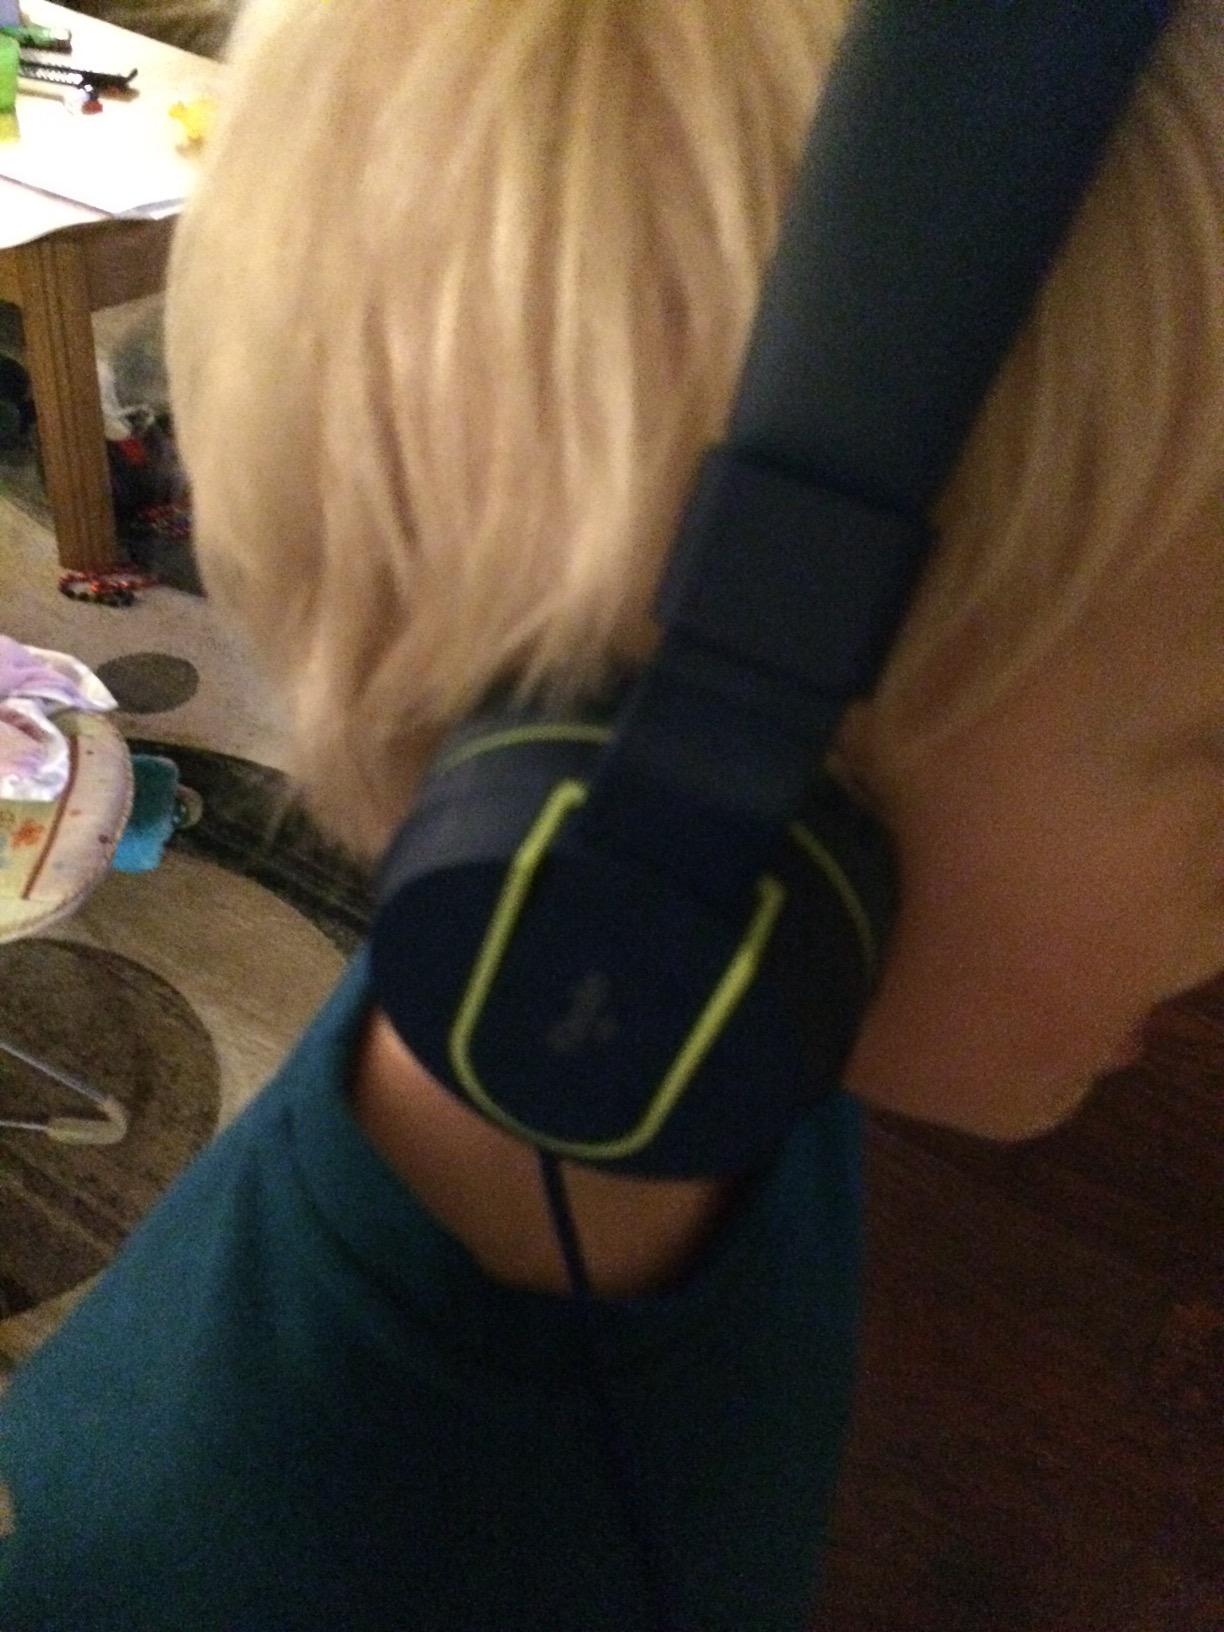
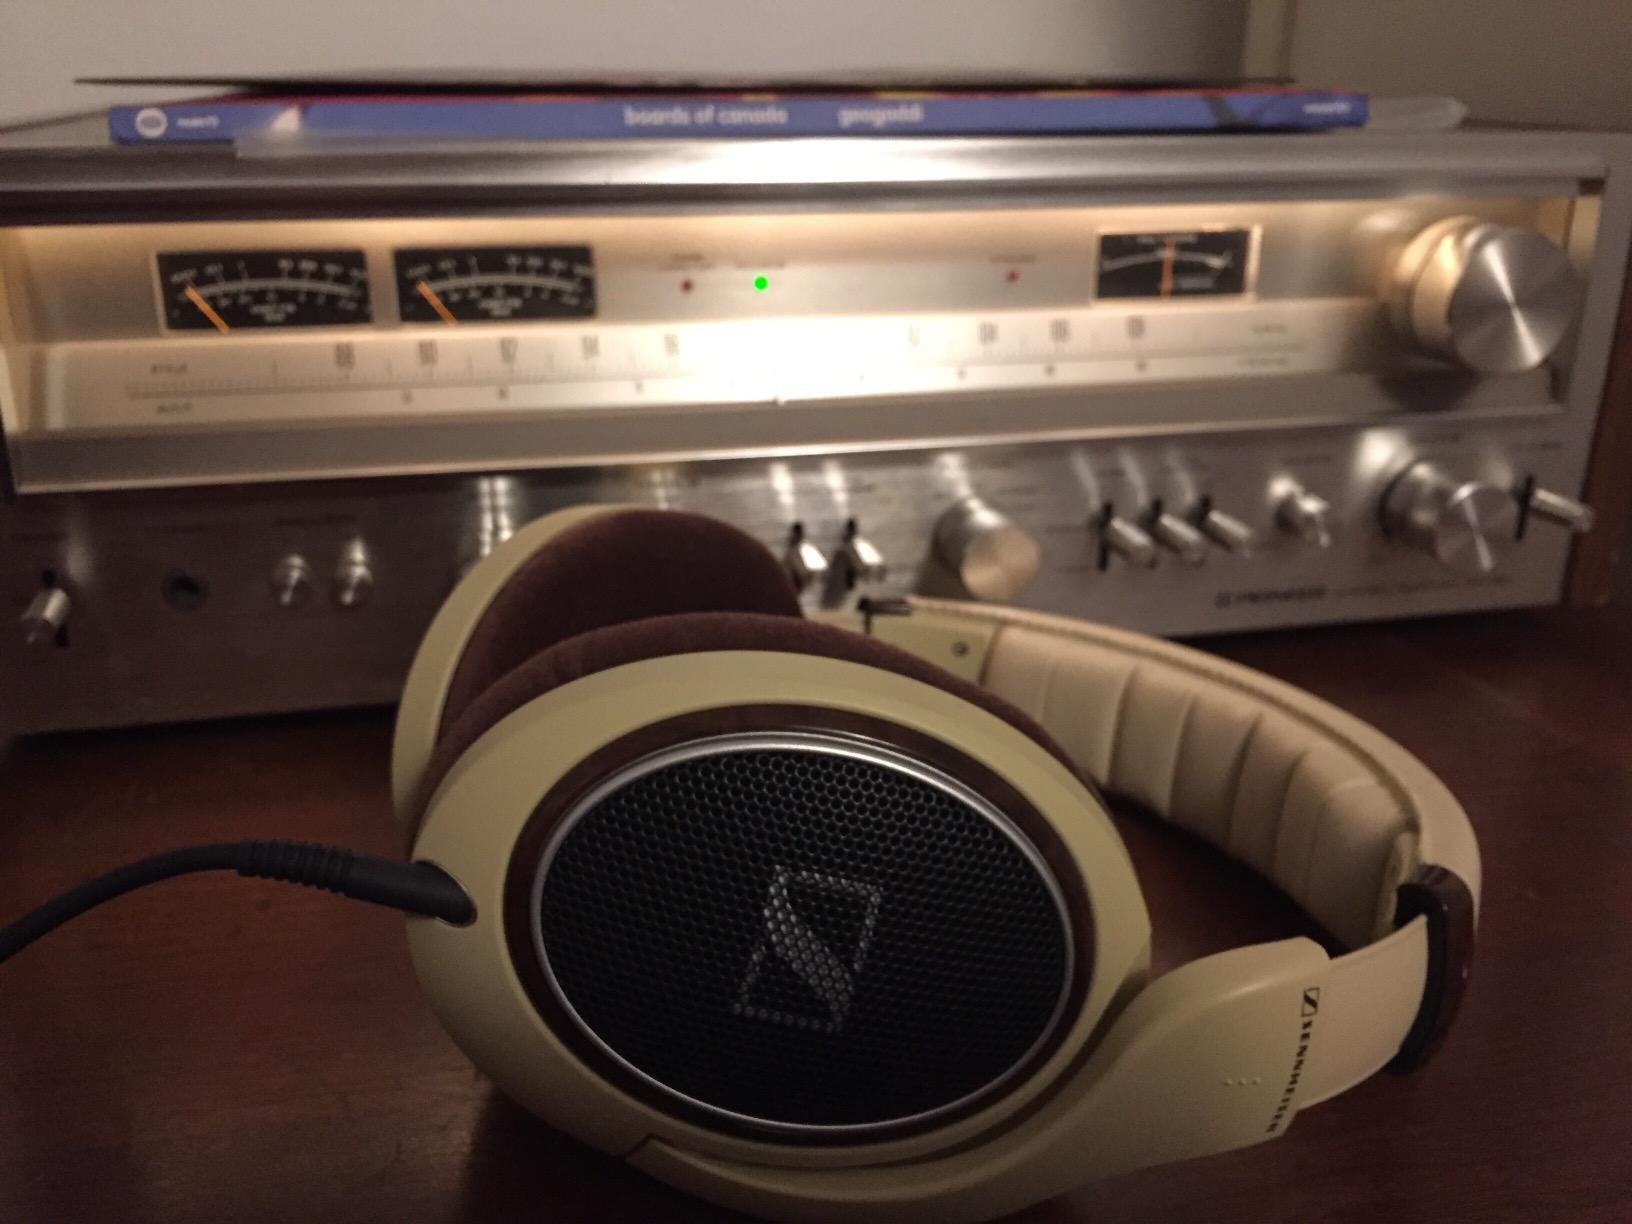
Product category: headphones
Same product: no